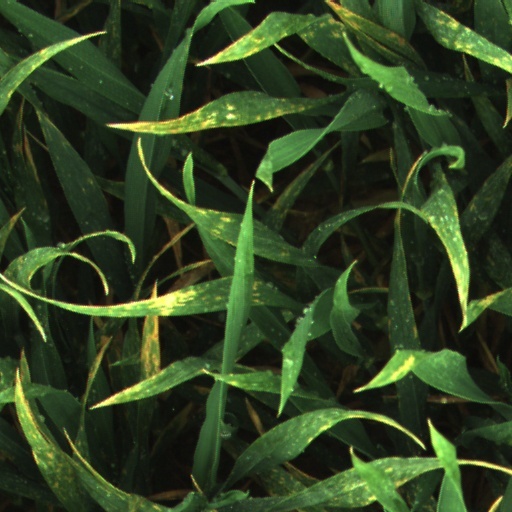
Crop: wheat